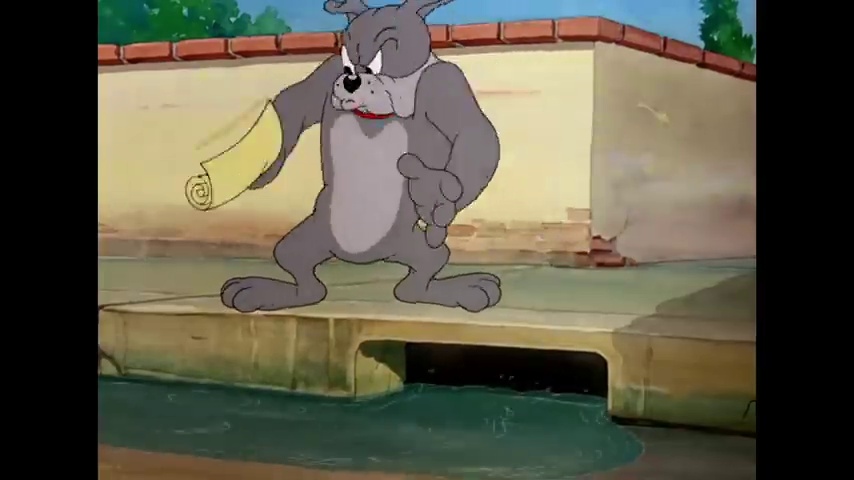
Portrait style: Cartoon Portrait